Swami Anand Krishna

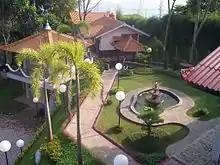
One Earth Meditation Retreat Centre, Ciawi, Indonesia

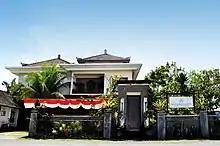
Ashram Centre, Kuta, Bali

He has promoted his teachings through print and electronic media, training seminars, as well as meetings and workshops held at the syncretistic neo-Hindu "Anand Ashram: Center for Holistic Health and Meditation", One Earth Retreat Center in Ciawi, Anand Krishna Center and Ashram@Ubud, and at four meditation centers in Jakarta, Bogor, Yogyakarta and Bali. His ashram foundation is (affiliated to the United Nations Department of Public Information).